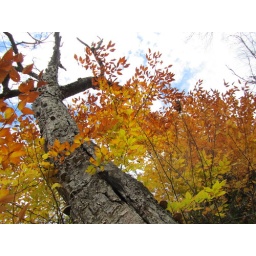
I wish the blue sky in the background was as bright as the yellow bushes in the foreground.